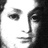
Emotion: sad